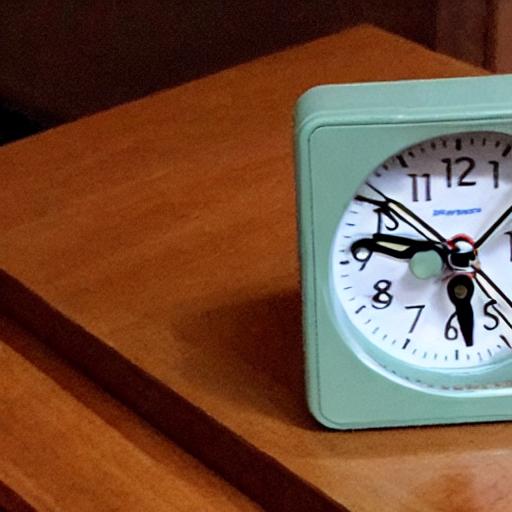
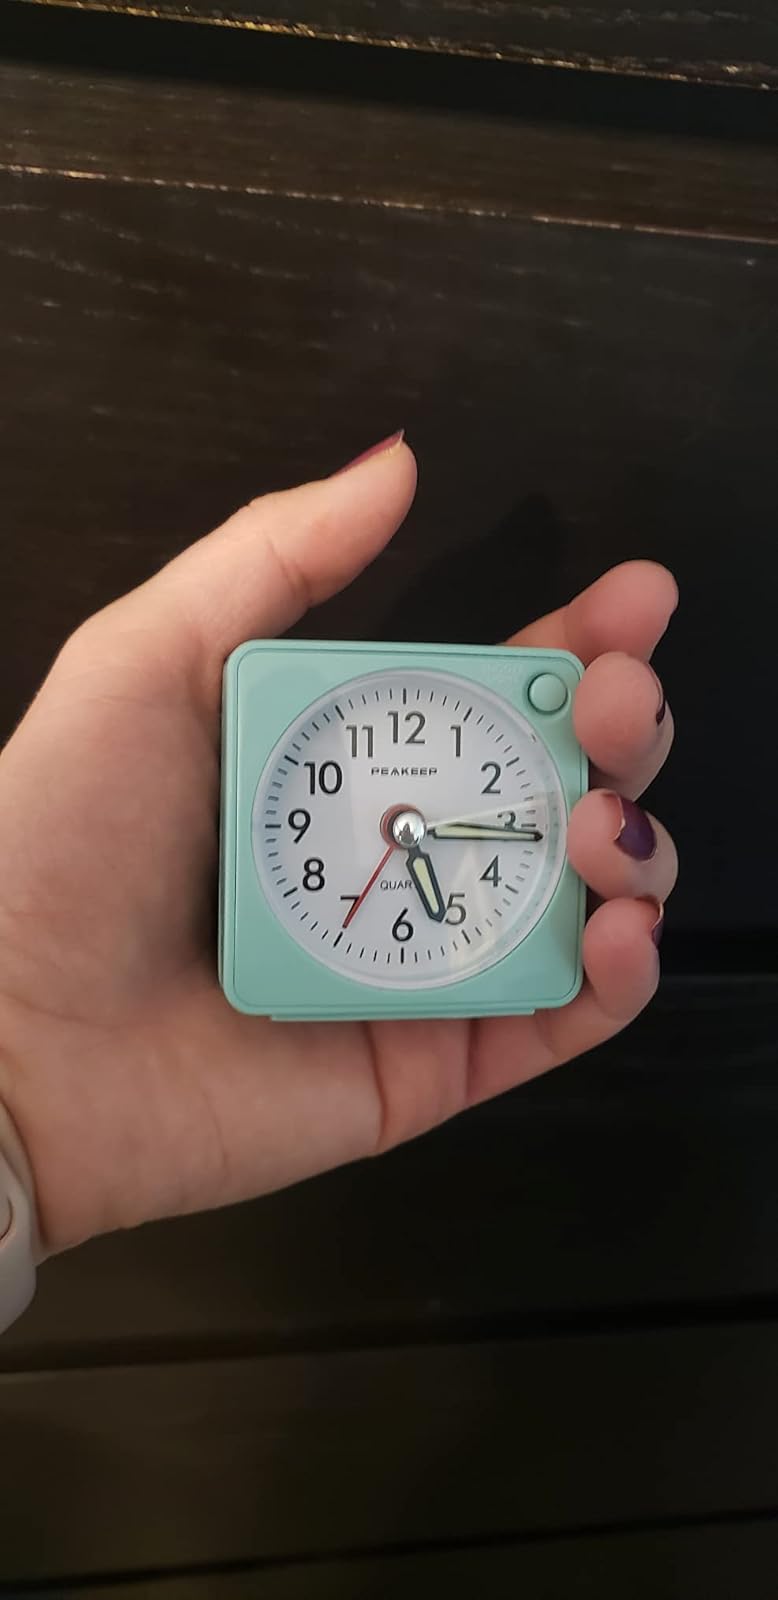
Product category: clock
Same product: no